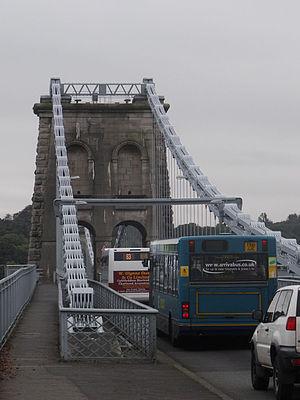
Le pont suspendu de Menai, dû à Thomas Telford, franchit le détroit de Menai, un bras de mer entre l'île d'Anglesey et le comté Gwynedd.